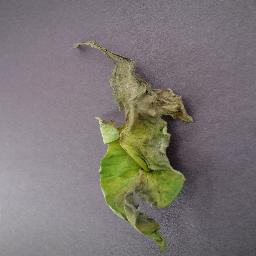
Label: Tomato___Late_blight